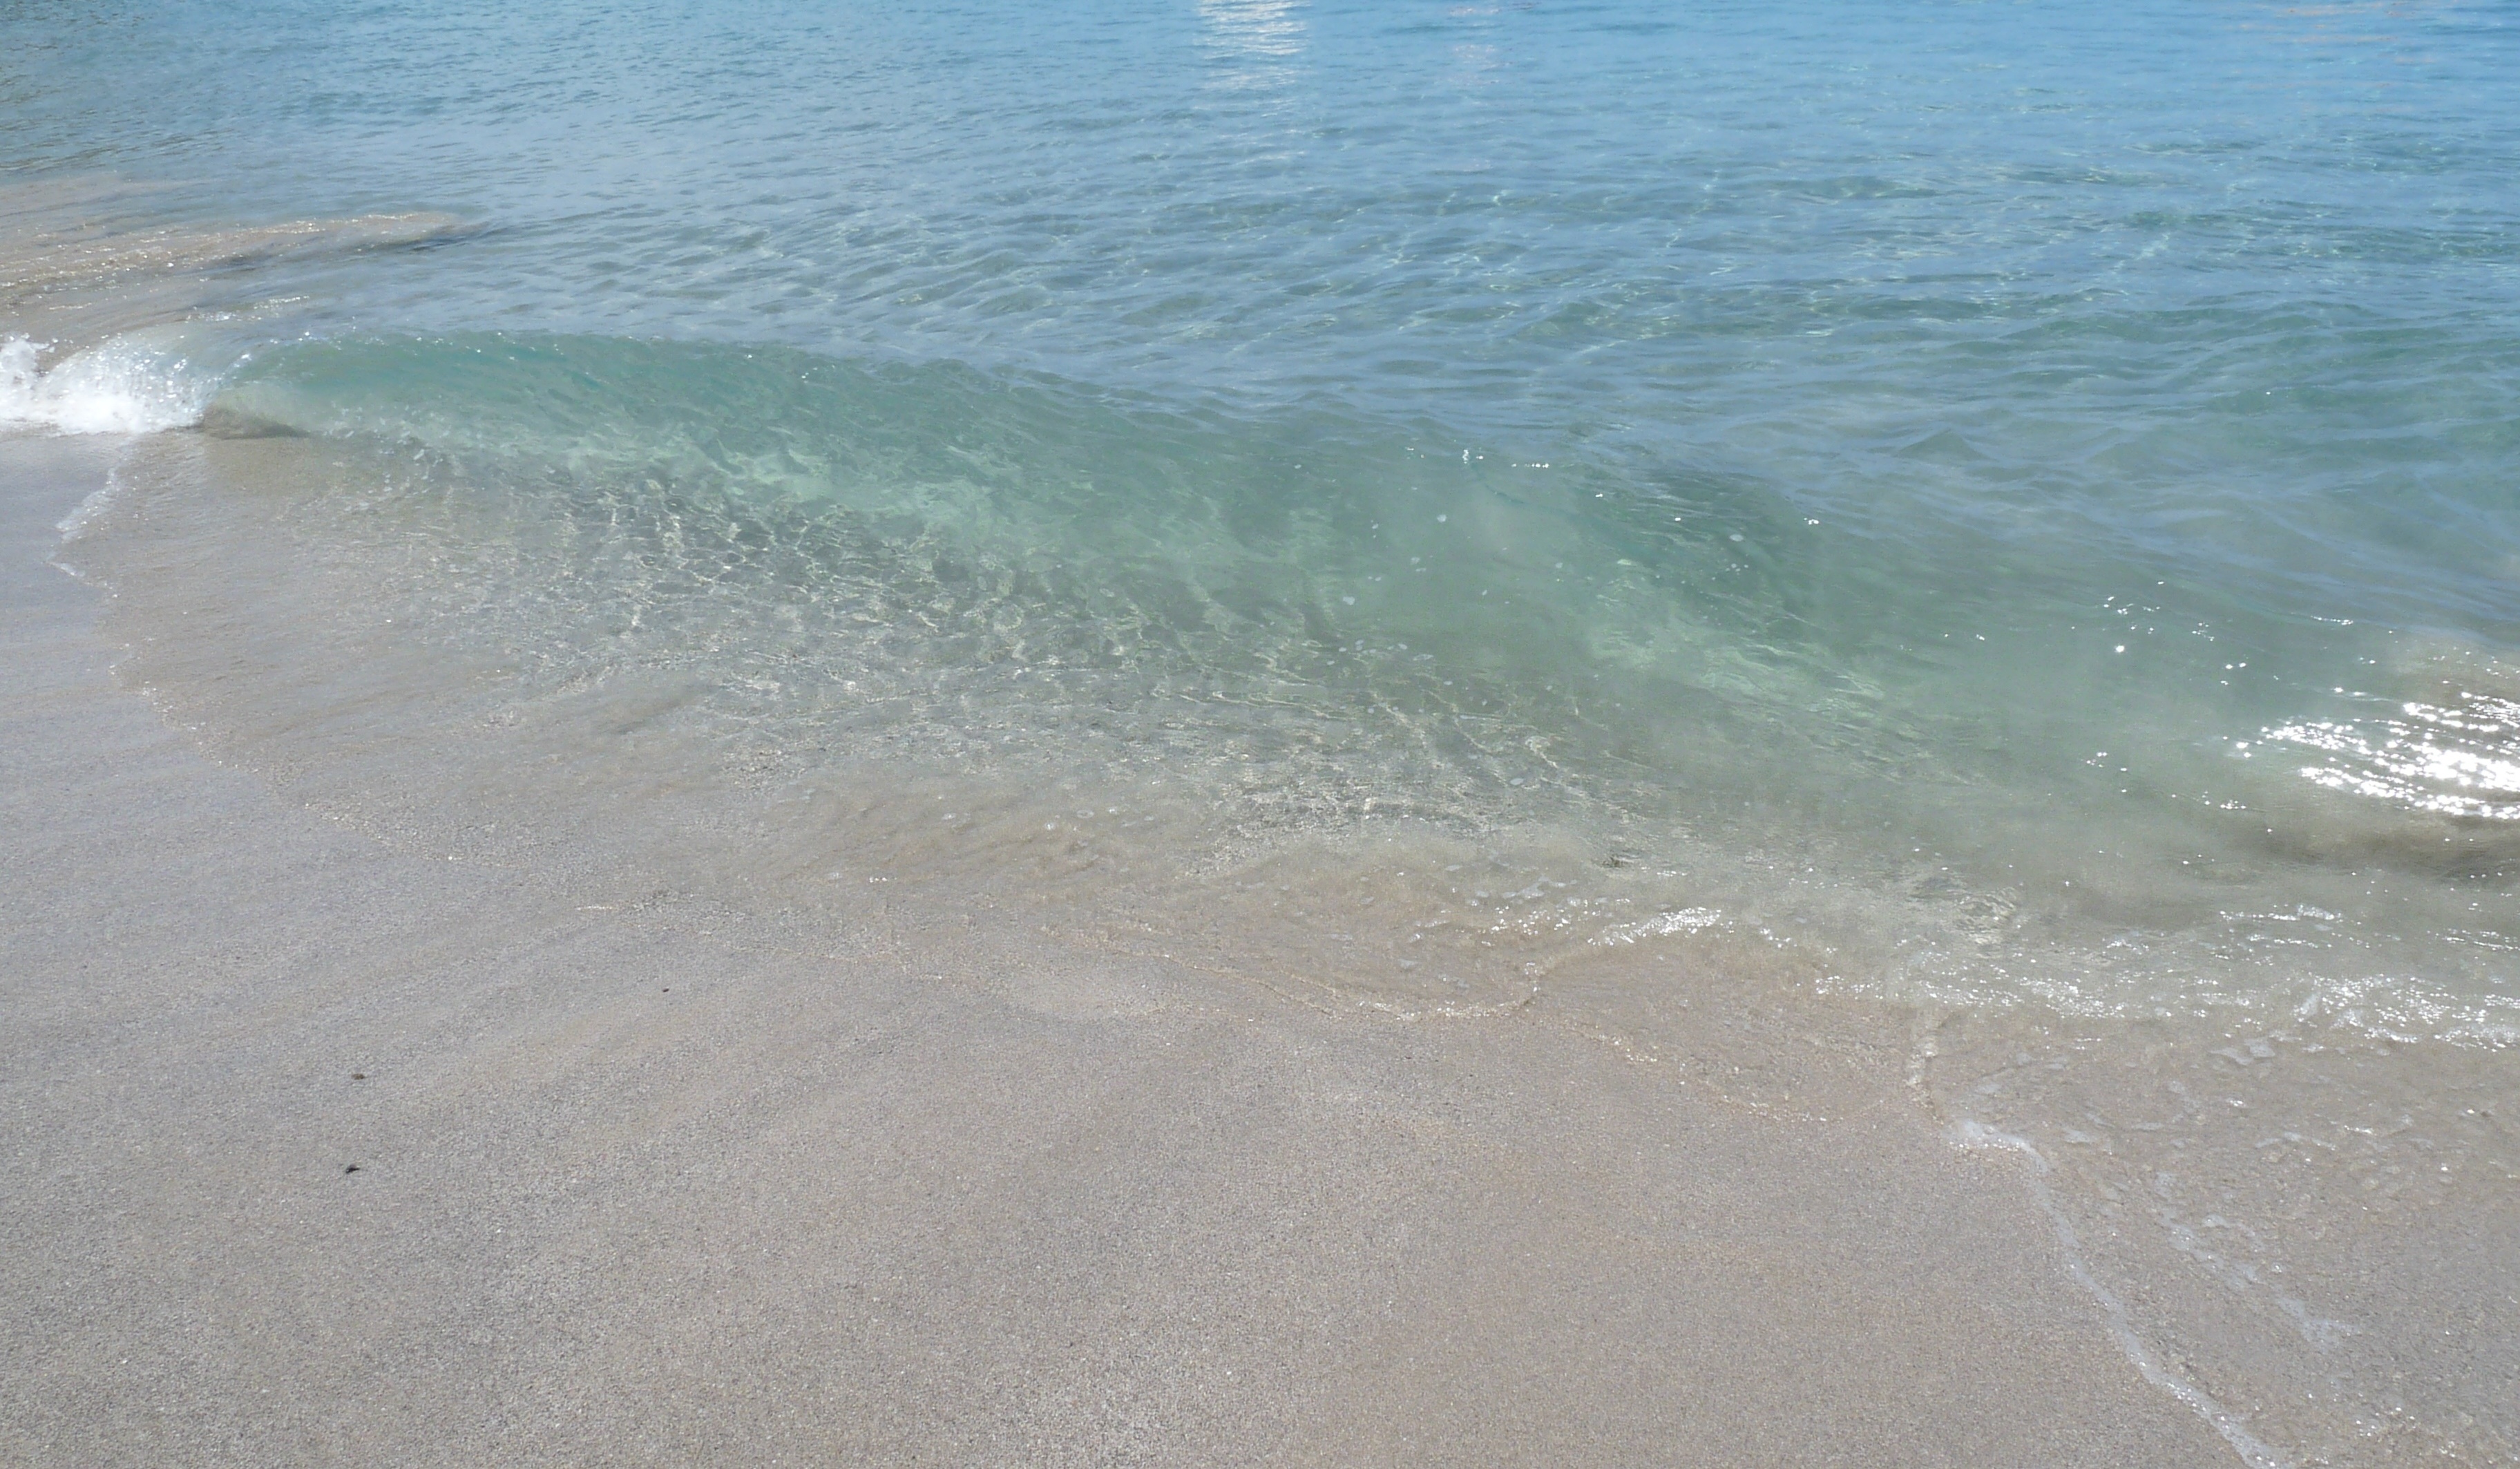
beach, sea, coast, water, sand, ocean, shore, wave, shoreline, flowing, tropical, island, body of water, outside, waves, turquoise, caribbean, tropics, blue green, st lucia, wind wave, eastern caribbean